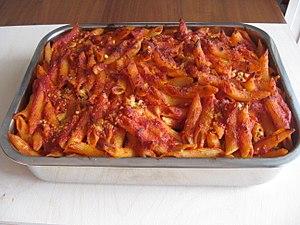
Les pâtes au four constituent un plat à base de pâtes typiquement italien. Ce plat, qui s'apparente à un gratin, est en général plutôt un piatto unico en Italie, ou un primo piatto puisqu'il comporte des pâtes.